Toyohara Kunichika

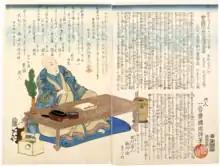
Toyohara Kunichika: Memorial Portrait of Kunisada (1865)

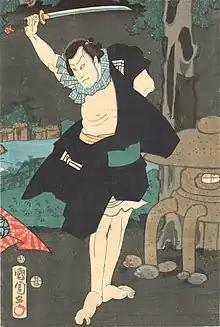
Toyohara Kunichika: Actor in the image of a samurai (1870s)

In 1862 Kunichika got into trouble when he made a "parody print" ("mitate-e"), in response to a commission for a print illustrating a fight at a theater. This angered the students who had been involved in the fracas. They ransacked Kunichika's house and tried to enter Kunisada's studio by force. His mentor revoked Kunichika's right to use the name he had been given but relented later that year. Decades afterwards Kunichika described himself as greatly "humbled" by the experience.